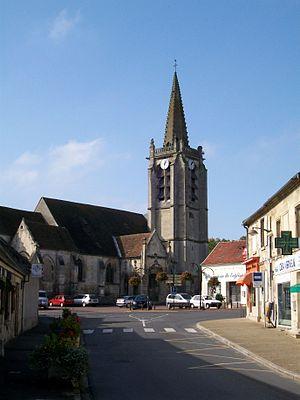
L'église Saint-Honoré, vue depuis la rue Victor-Hugo.
L’église Saint-Honoré est une église catholique paroissiale située à Verneuil-en-Halatte, dans le département de l'Oise, en région Hauts-de-France, en France. Ses origines devraient remonter à la fin du XIᵉ siècle. Peu de temps après, en 1104, l'église est donnée à l'abbaye de Molesme, qui y fonde un prieuré-cure bénédictin. Ce prieuré est au titre de sainte Geneviève, alors que la paroisse est placée sous le patronage de saint Honoré, patron des boulangers. Un clocher octogonal est édifié au-dessus de la première travée du chœur. Seule sa souche en subsiste, cachée sous la toiture. Vers 1170, des croisillons ou chapelles sont ajoutées au nord et au sud, dans le style gothique primitif. Ce qui en reste aujourd'hui, une arcade avec des chapiteaux et un mur avec une fenêtre, représente les parties les plus anciennes de l'église actuelle. Au XVᵉ siècle en effet, le clocher s'effondre apparemment, et les arcades endommagées sont rebâties dans le style gothique flamboyant naissant, encore peu affirmé. Puis, à partir du dernier quart du XVᵉ siècle et jusqu'au début du XVIᵉ siècle, toutes les autres parties anciennes sont successivement démolies, et une nouvelle église construite.